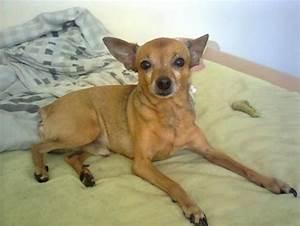
dog